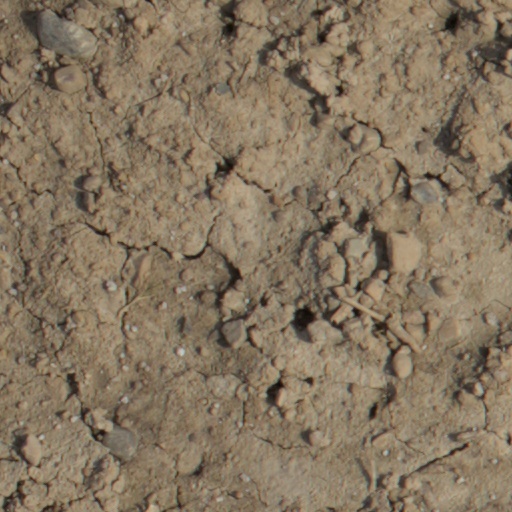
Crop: wheat